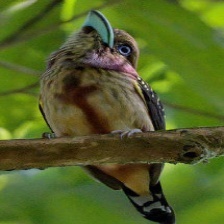
Species: BANDED BROADBILL
Scientific name: EURYLAIMUS JAVANICUS